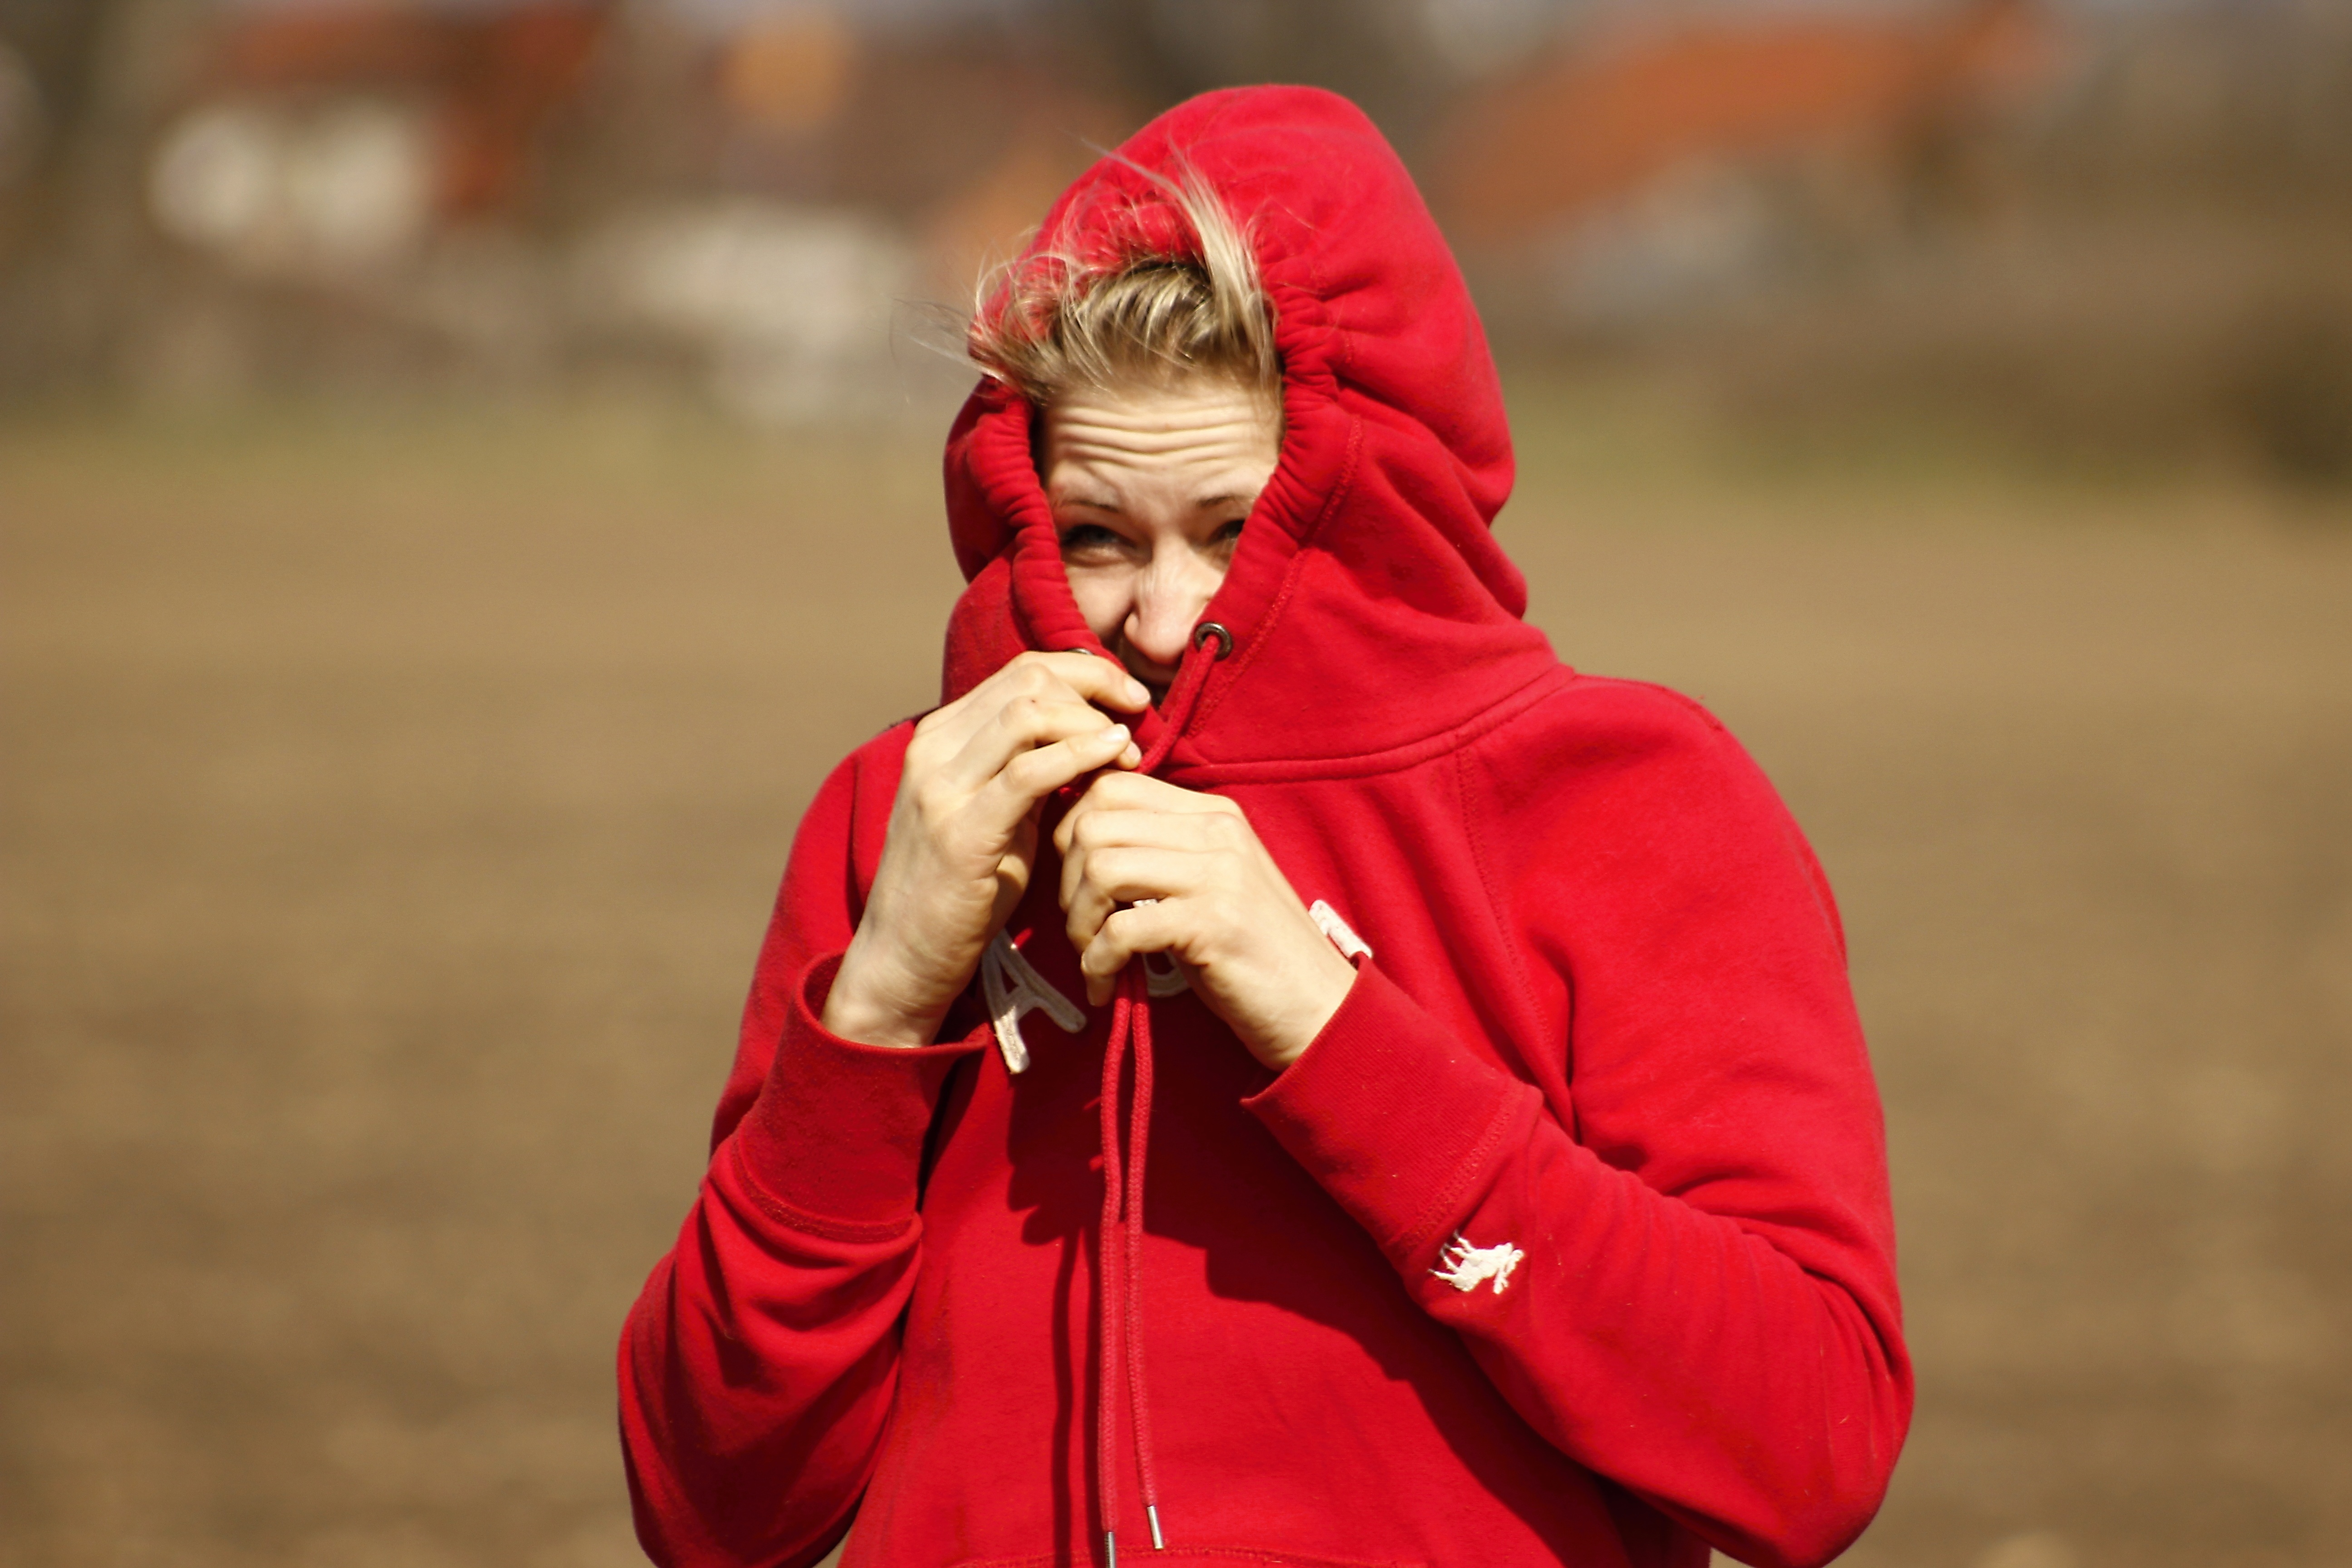
person, girl, woman, hair, white, warm, cute, portrait, young, red, color, child, fashion, lady, blonde, outerwear, sweatshirt, face, background, temple, women, hide, beauty, beautiful, nice, style, tradition, sample